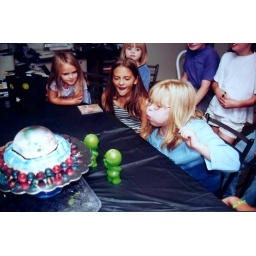
You blow out the alien candles in front....the cake is electric